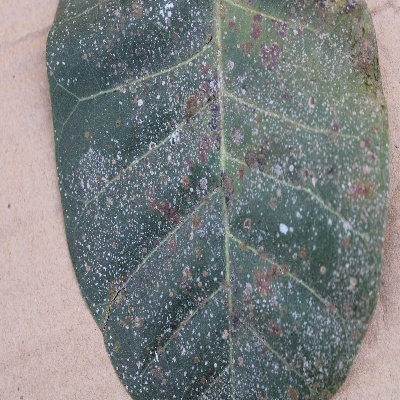
Crop: Cashew
Condition: red rust